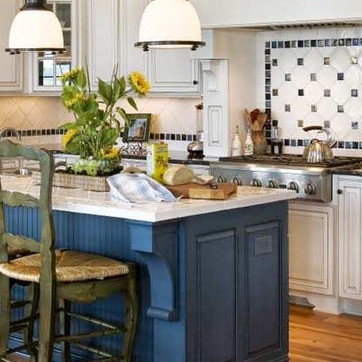
Material: food